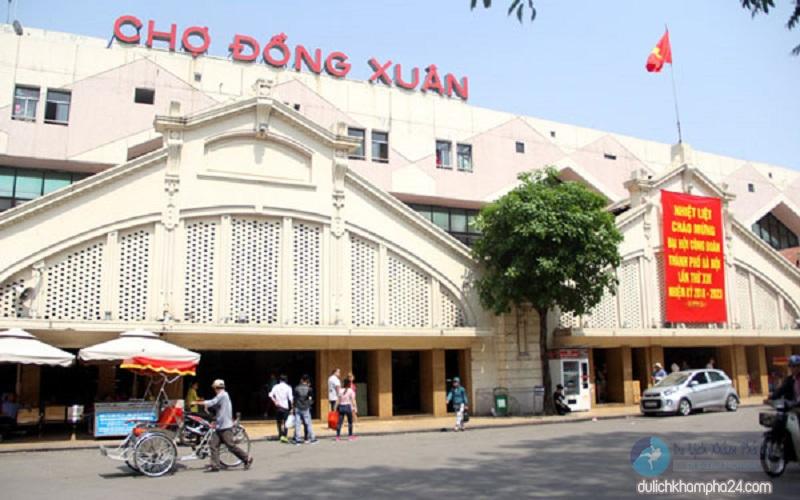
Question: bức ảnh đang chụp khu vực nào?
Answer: bức ảnh đang chụp khu vực chợ đồng xuân